Lanzarote

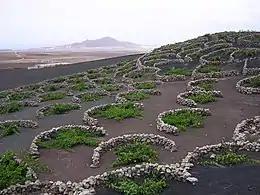
Malvasia grape vines growing in topsoil covered in lapilli, in La Geria. The low, curved walls protect the vines from the constant, drying wind.

From 1730 to 1736, the island was hit by a series of volcanic eruptions, producing 32 new volcanoes in a stretch of . The priest of Yaiza, Don Andrés Lorenzo Curbelo, documented the eruption in detail until 1731. Lava covered a quarter of the island's surface, including the most fertile soil and 11 villages. 100 smaller volcanoes were located in the area called "Montañas del Fuego", the "Mountains of Fire". In 1768, drought affected the deforested island, and winter rains did not fall. Much of the population was forced to emigrate to Cuba and the Americas, including a group which formed a significant addition to the Spanish settlers in Texas at San Antonio de Bexar in 1731.